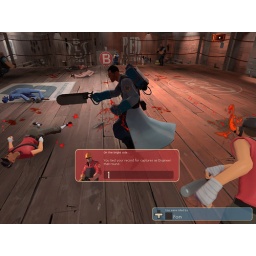
This screenie would be perfect if it wasn't for the danged red box in the middle.